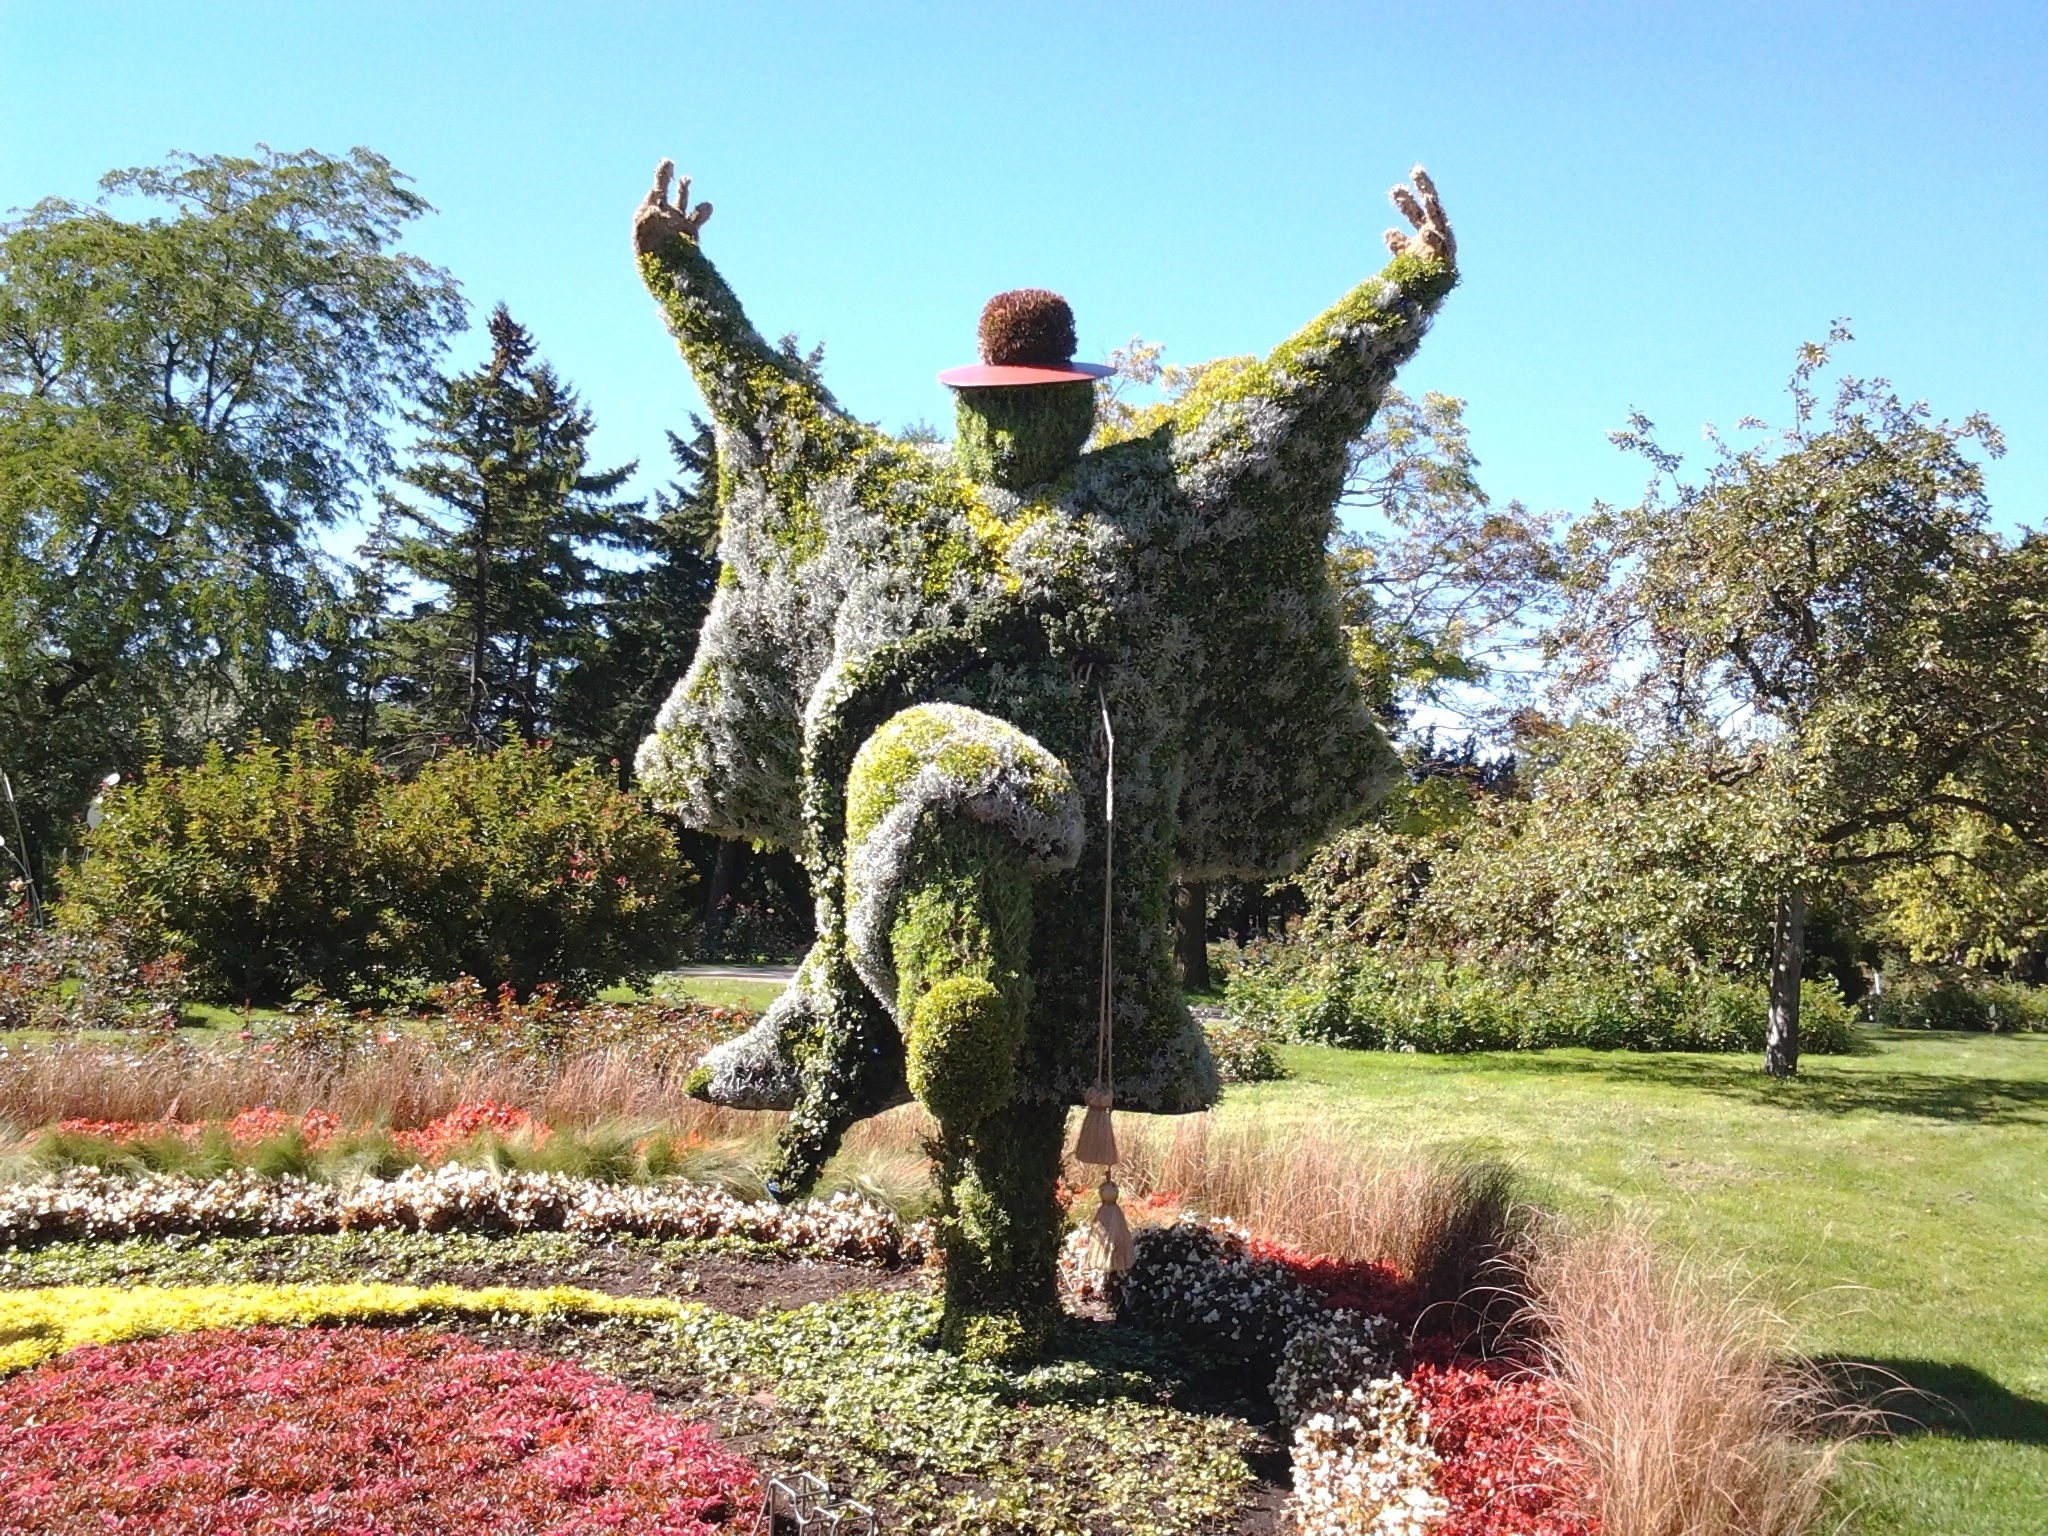
tree, plant, lawn, flower, botany, garden, shrub, montreal